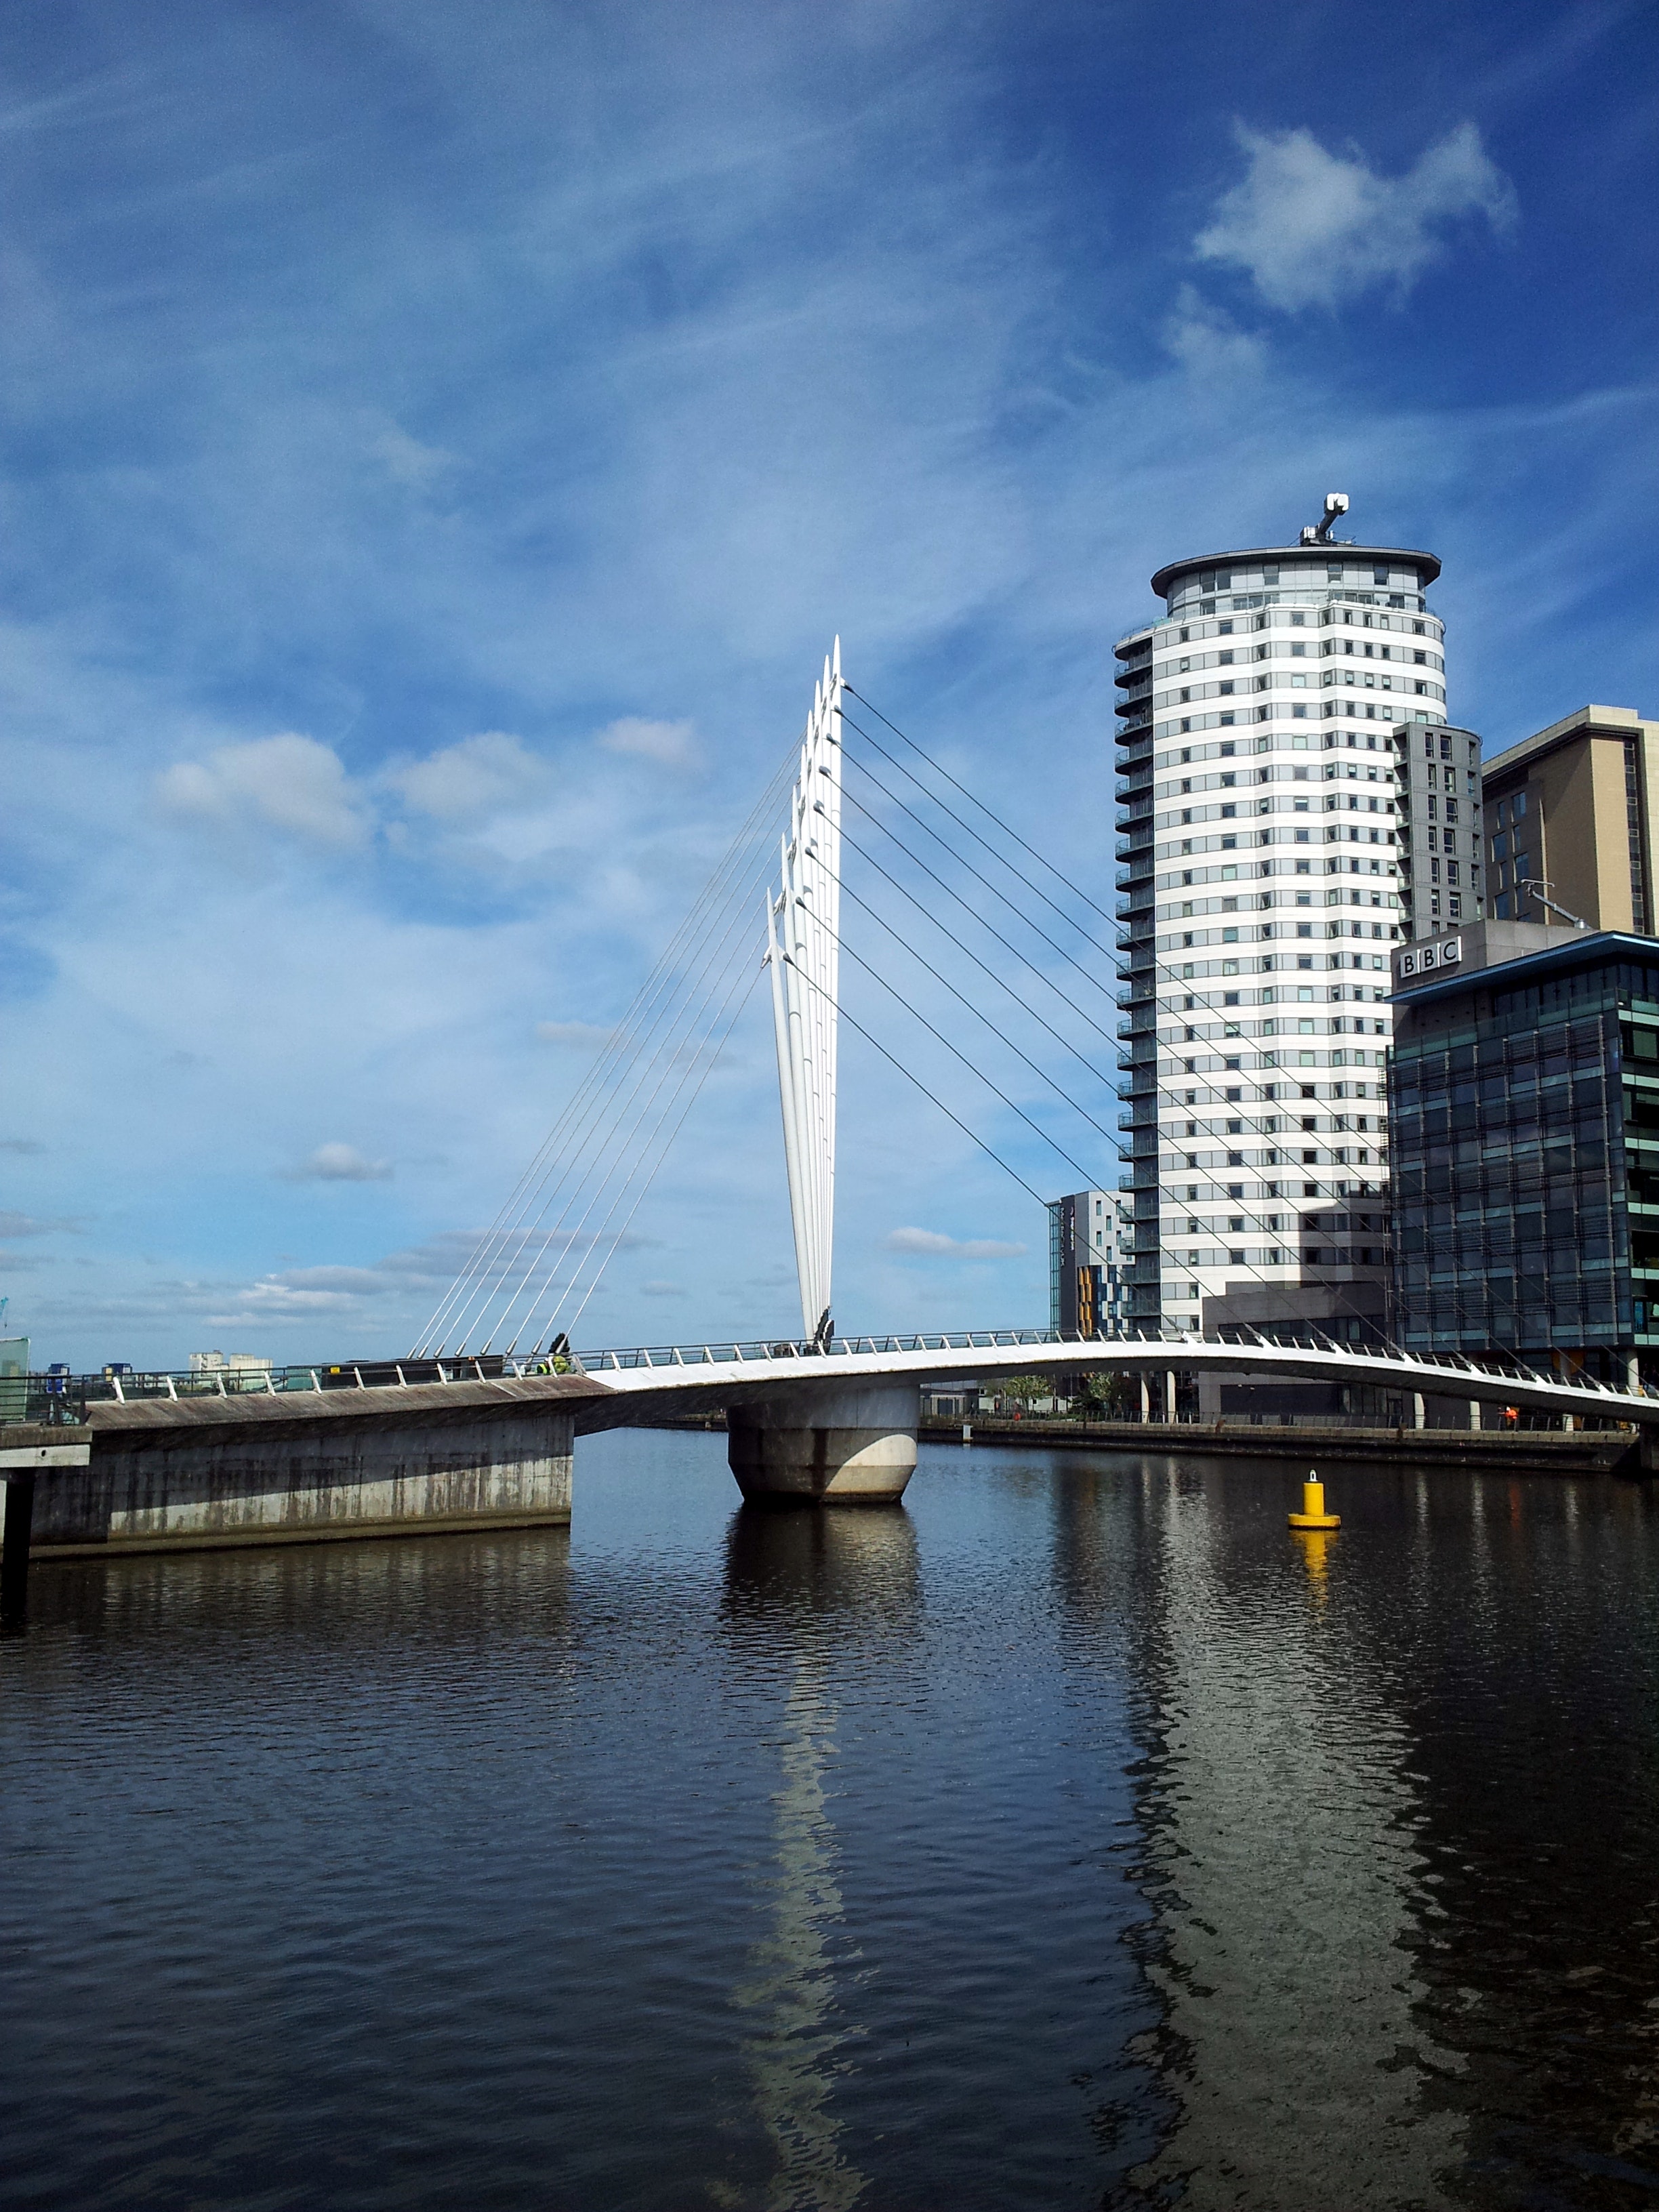
sky, water, landmark, daytime, architecture, tower block, reflection, metropolitan area, skyscraper, fountain, tower, city, river, cloud, urban area, reflecting pool, waterway, cityscape, building, water feature, metropolis, tourist attraction, bridge, downtown, tourism, skyline